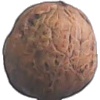
Label: Walnut 1